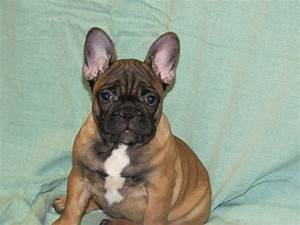
Label: dog